Siege of Ngatapa

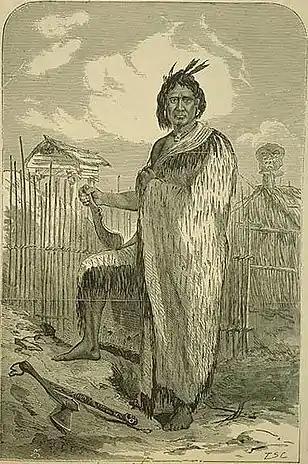
A drawing purported to be of Te Kooti, though there are doubts about this

From 1843 to 1872, there were a series of conflicts in New Zealand between some local Māori people on one side, and British imperial and colonial forces and their Māori allies on the other. These clashes are collectively termed the New Zealand Wars. While some of the wars of this period were as a result of land confiscations or clashes with the Māori King Movement, many of the later conflicts were due to the rise of prophetic Māori leaders and religious movements which threatened the autonomy of the government. These movements also subverted tribalism so often were met with hostility by the leaders of many "iwi" (tribes) as well. Te Kooti's War was the last of these later wars, and marked the final field engagements of the New Zealand Wars.